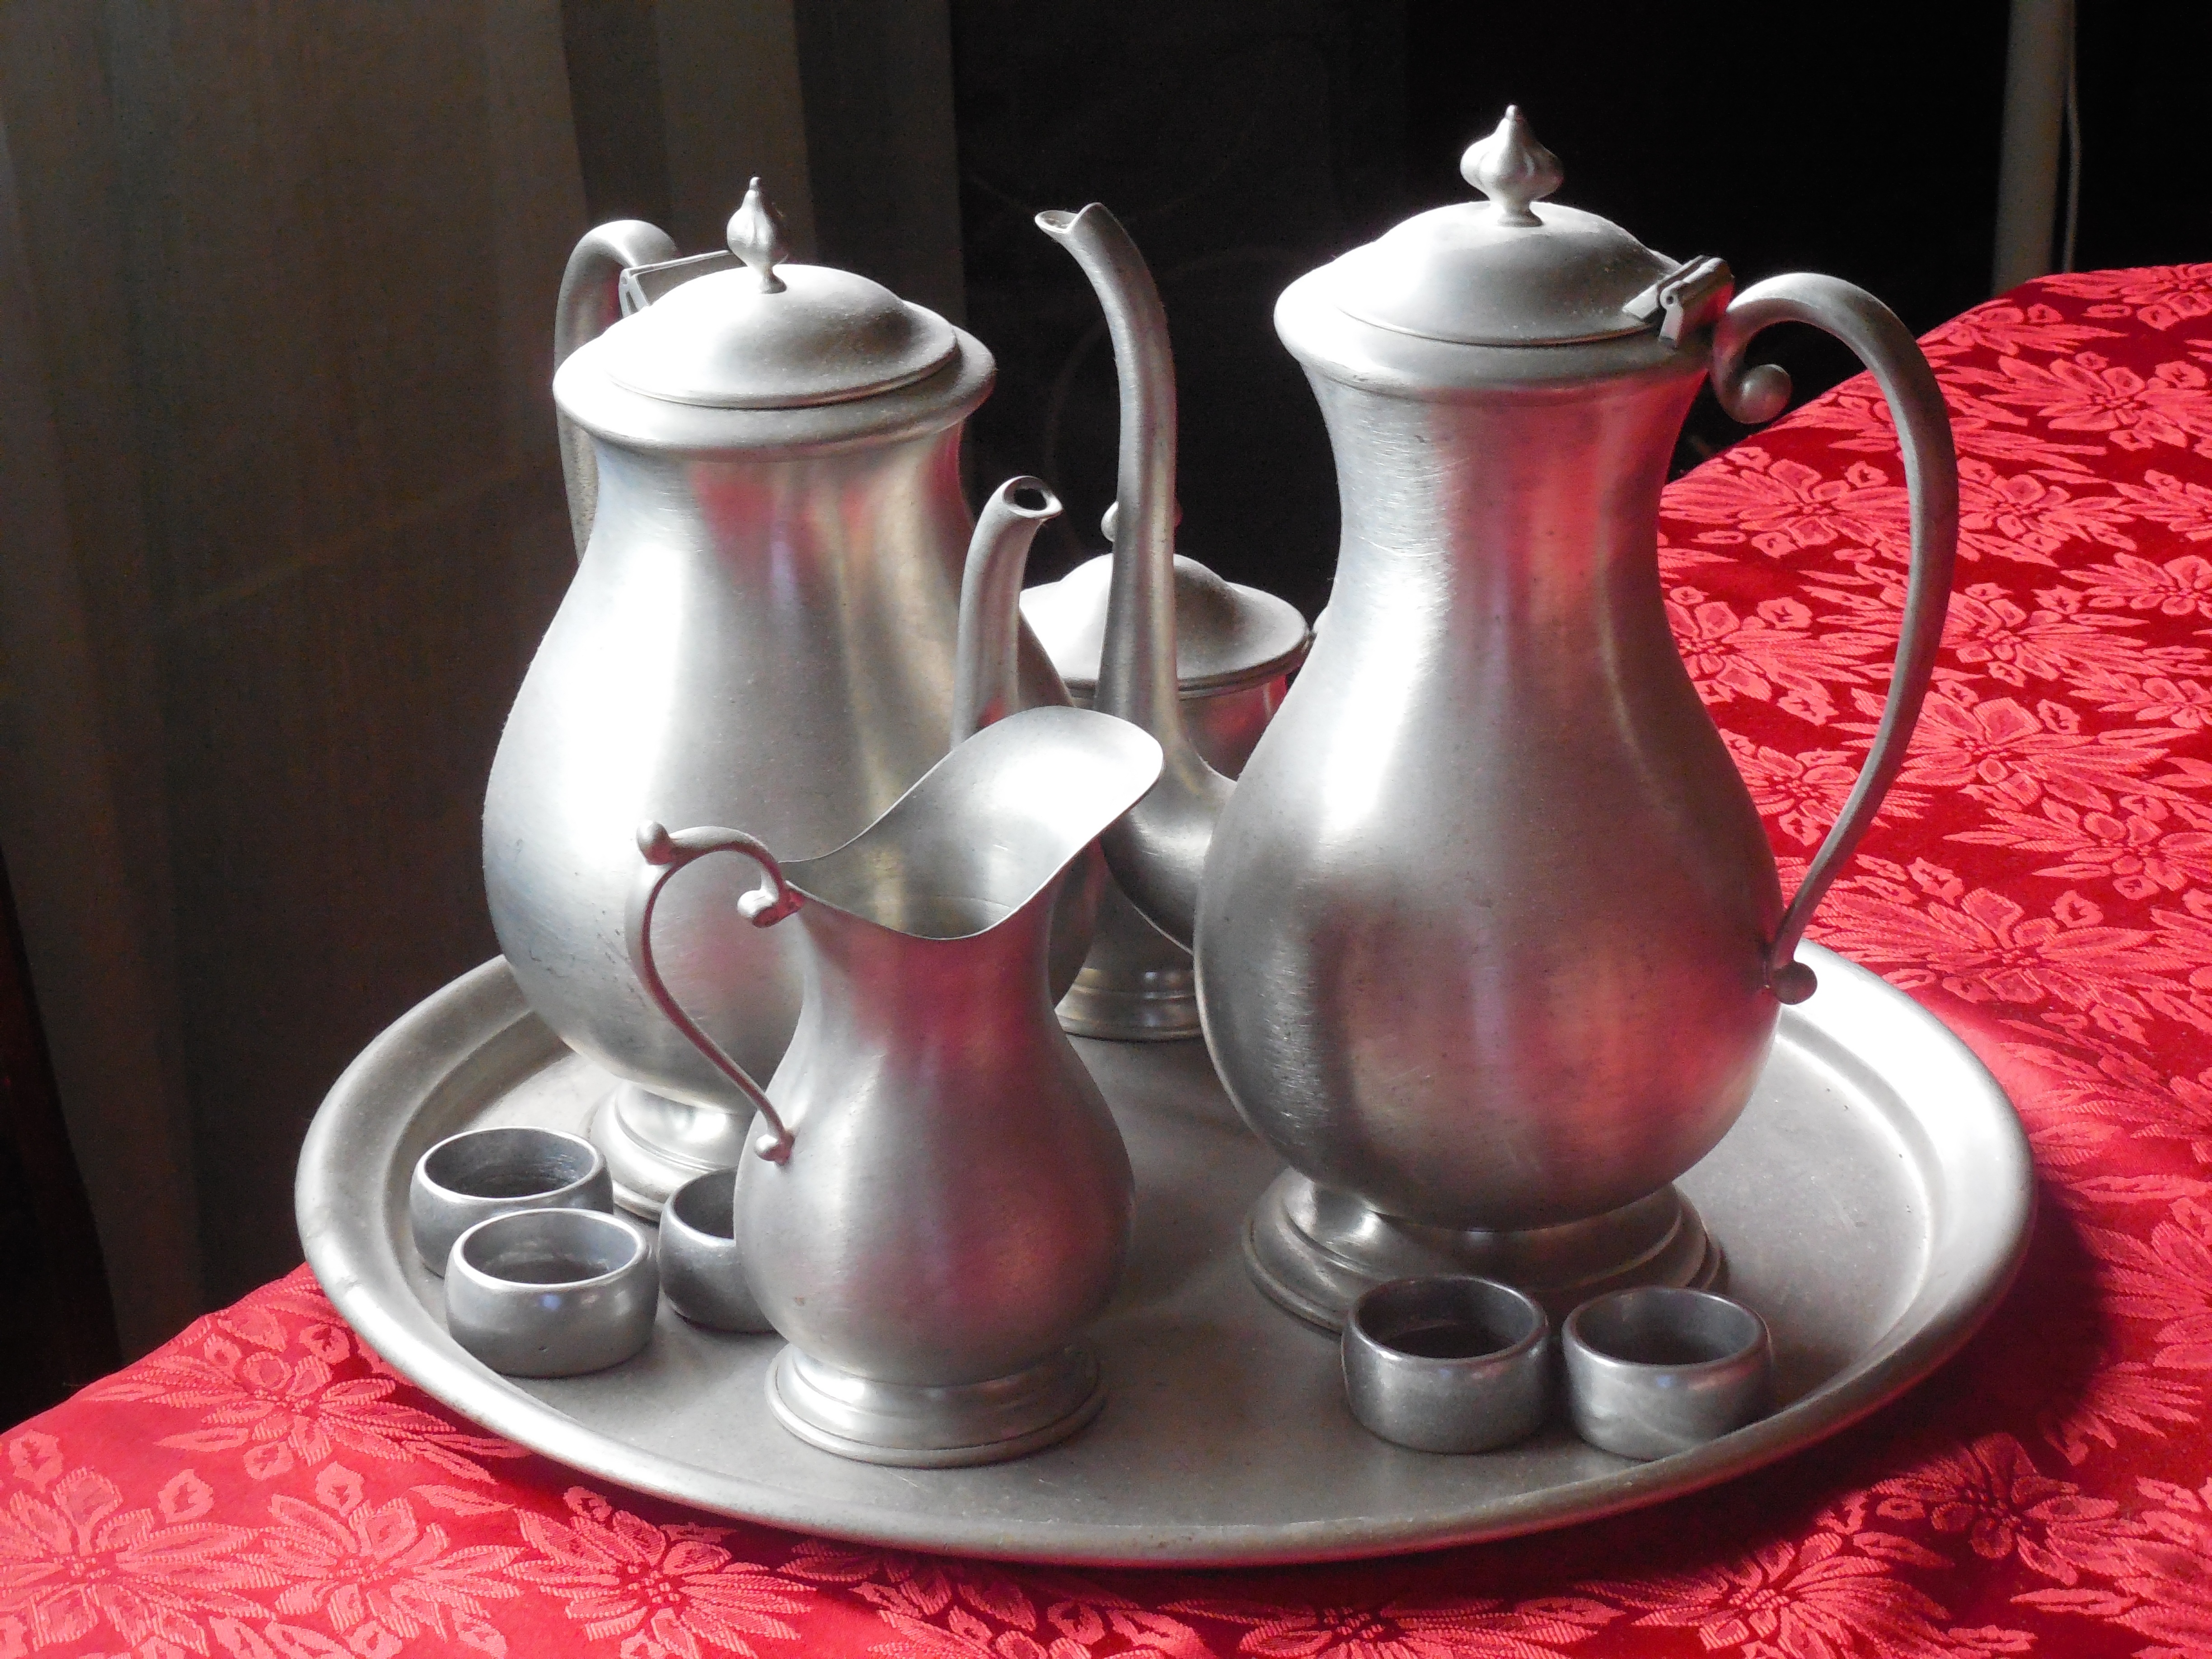
coffee, vintage, antique, tea, glass, old, teapot, pot, jar, cup, vase, collection, equipment, ceramic, metal, beverage, drink, set, lighting, still life, kitchenware, material, jug, sugar, silver, container, lid, shape, service, still life photography, pewter, teas service